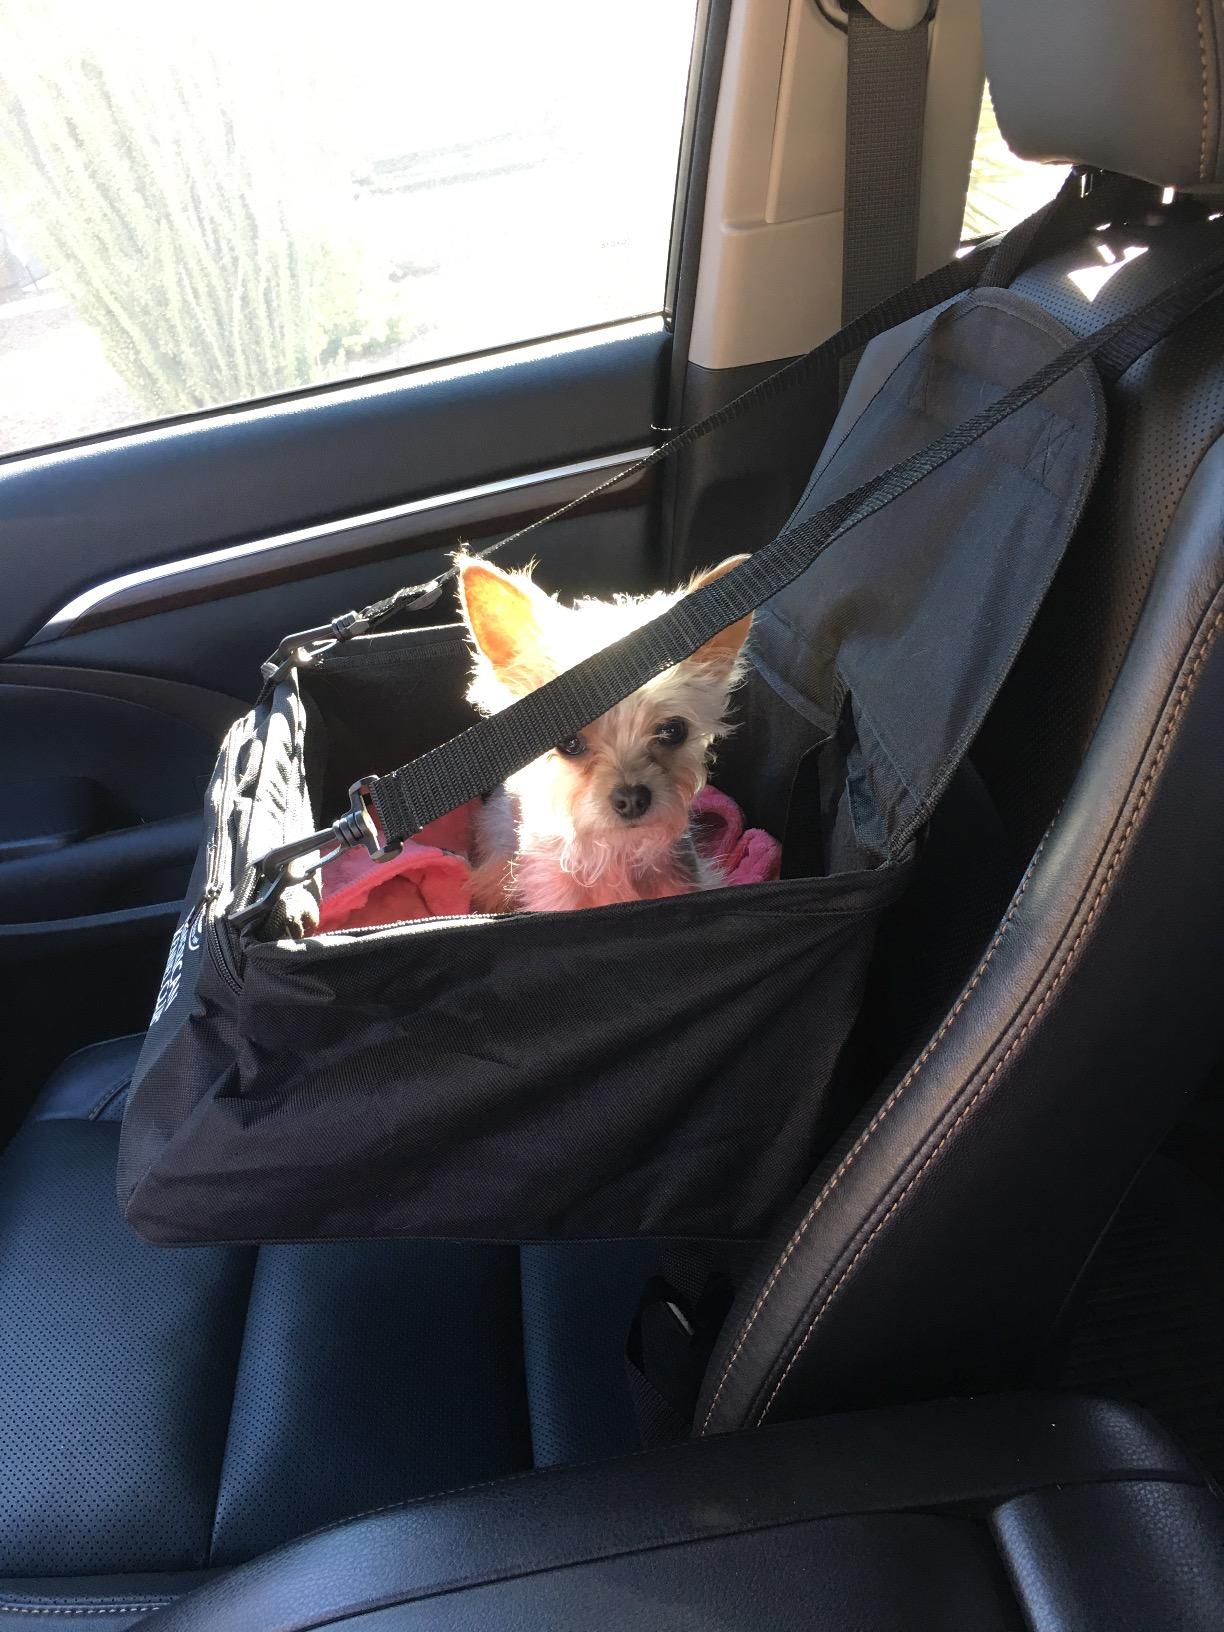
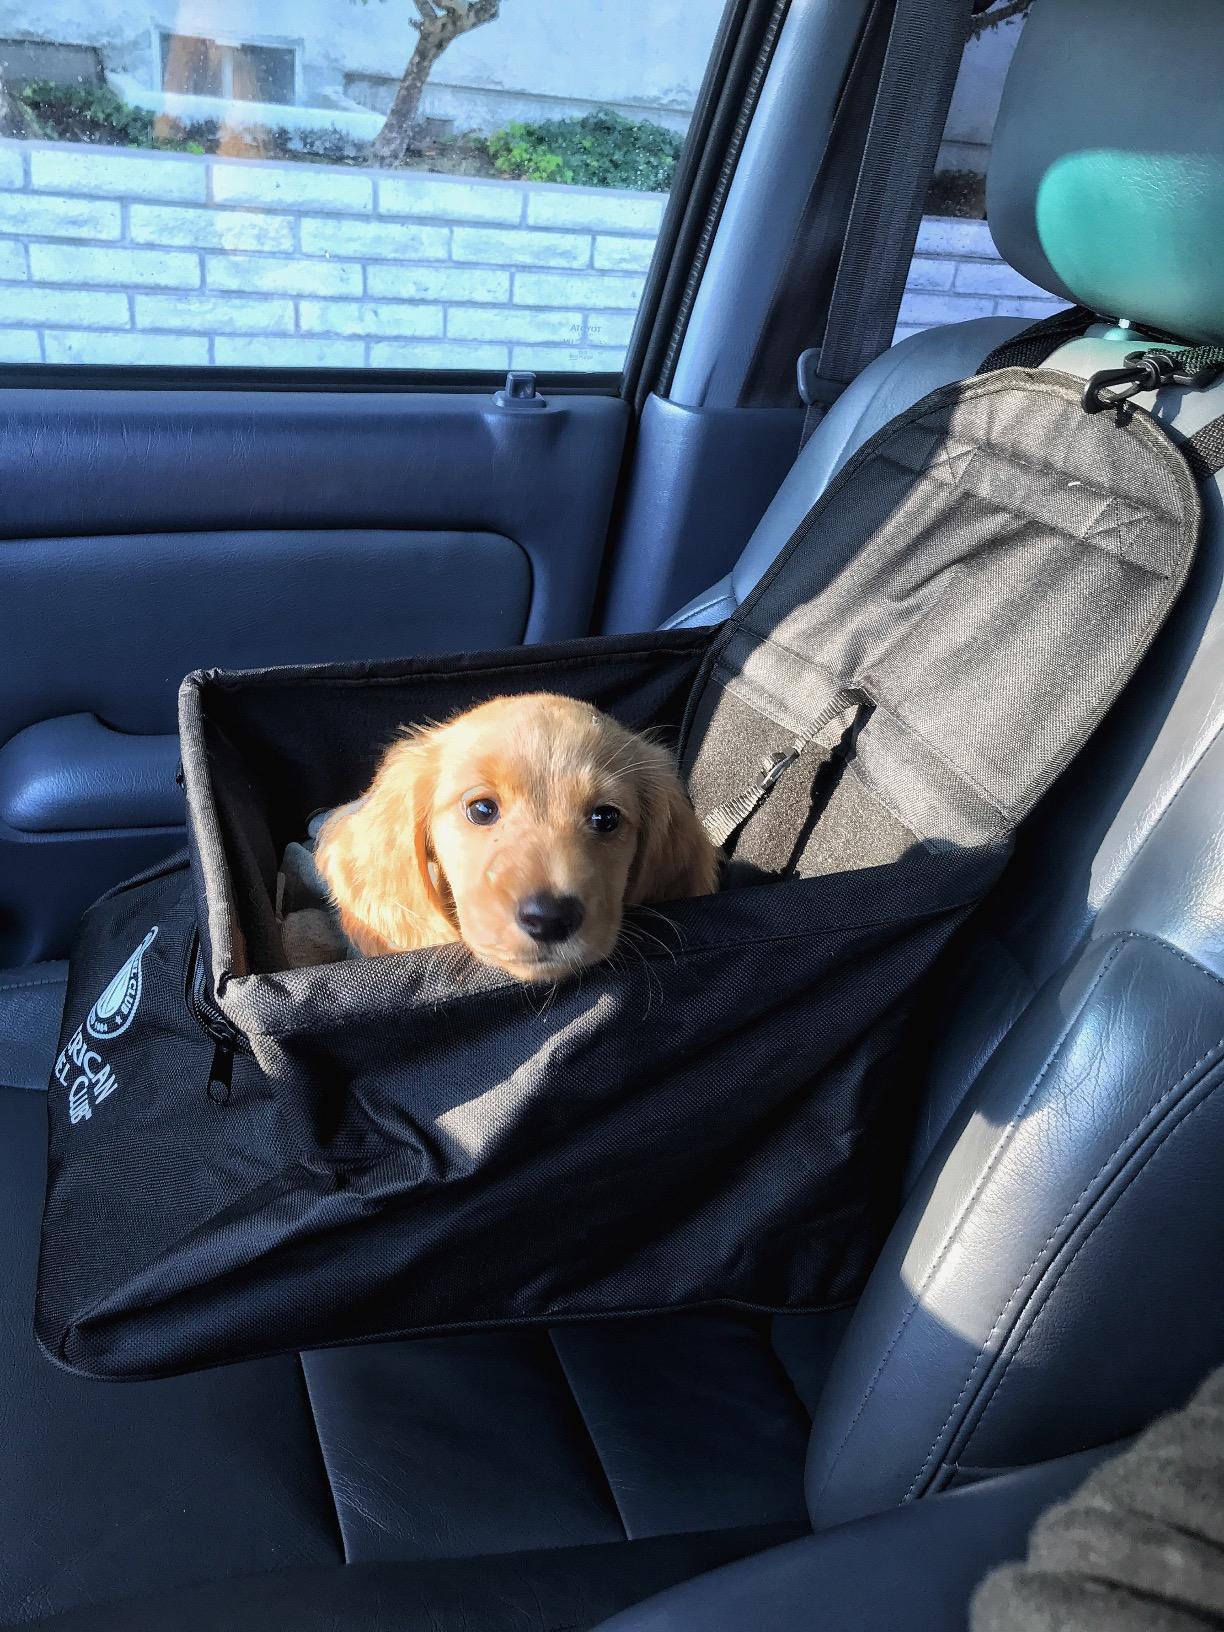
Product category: items_kennel
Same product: yes